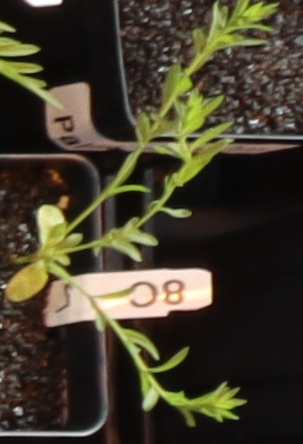
Label: Flax